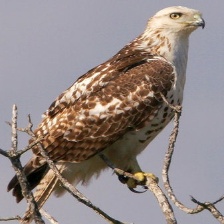
Species: RED TAILED HAWK
Scientific name: BUTEO JAMAICENSIS